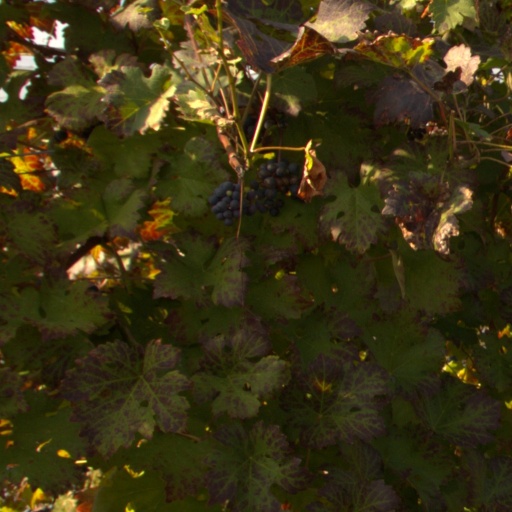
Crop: grape